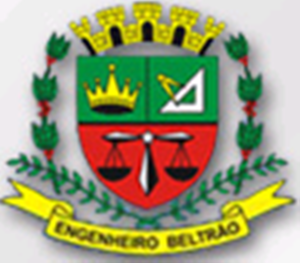
Engenheiro Beltrão est une ville brésilienne de l'État du Paraná. Sa population était estimée à 14 303 habitants en 2014.